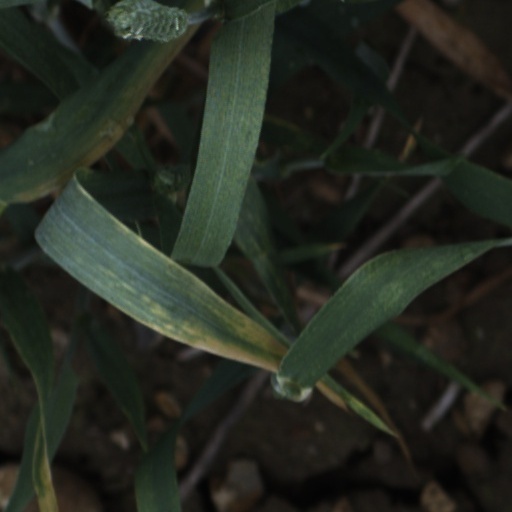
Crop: wheat